X2 (film)

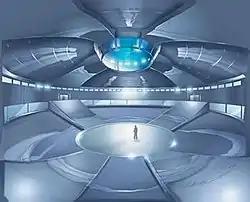
Concept art of the Danger Room before the setpiece was stored due to budgetary concerns

Michael Dougherty and Dan Harris were hired to rewrite Hayter and Penn's script in February 2002, turning down the opportunity to write "" (2005). they turned in hundreds of drafts to Singer. Angel and Beast appeared in early drafts, but were deleted because there were too many characters. Dr. Hank McCoy can be seen on a television interview in one scene. Beast's appearance was to resemble Jim Lee's 1991 artwork of the character in the series "". Angel was to have been a mutant experiment by William Stryker, transforming into Archangel. A reference to Dougherty's and Harris's efforts to include Angel remains in the form of an X-ray on display in one of Stryker's labs. Tyler Mane was to reprise as Sabretooth before the character was deleted. In Hayter's script, the role eventually filled by Lady Deathstrike was Anne Reynolds, a character who appears in "God Loves, Man Kills" as Stryker's personal assistant/assassin. Singer changed her to Deathstrike, citing a need for "another kick-ass mutant". There was to be more development on Cyclops and Professor X being brainwashed by Stryker. The scenes were shot, but Fox cut them out because of time length and story complications. Hayter was disappointed, feeling that James Marsden deserved more screentime.